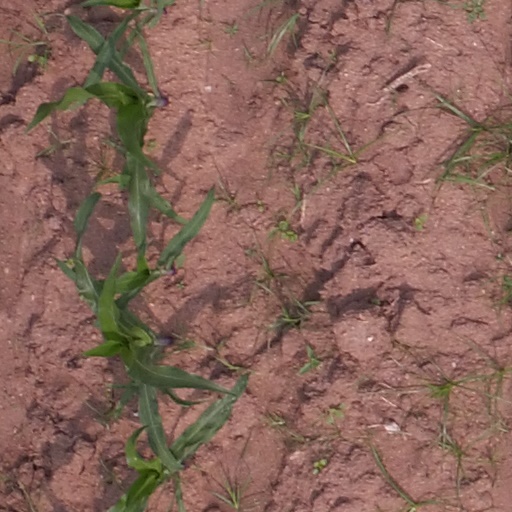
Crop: maize; corn